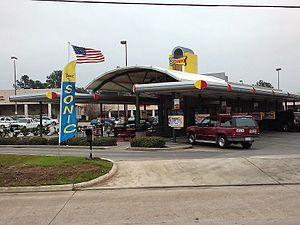
Ceci est une liste de restaurants de hamburgers remarquables. Un hamburger est un sandwich consistant en une ou plusieurs pièces de viande hachée cuite placée à l'intérieur d'un pain à hamburger en tranches. Les hamburgers sont souvent servis avec de la laitue, du bacon, des tomates, des oignons, des cornichons, du fromage et des condiments tels que la moutarde, la mayonnaise, le ketchup et la relish. Cette liste comprend les restaurants et les fast-foods qui servent principalement des hamburgers et des produits connexes.